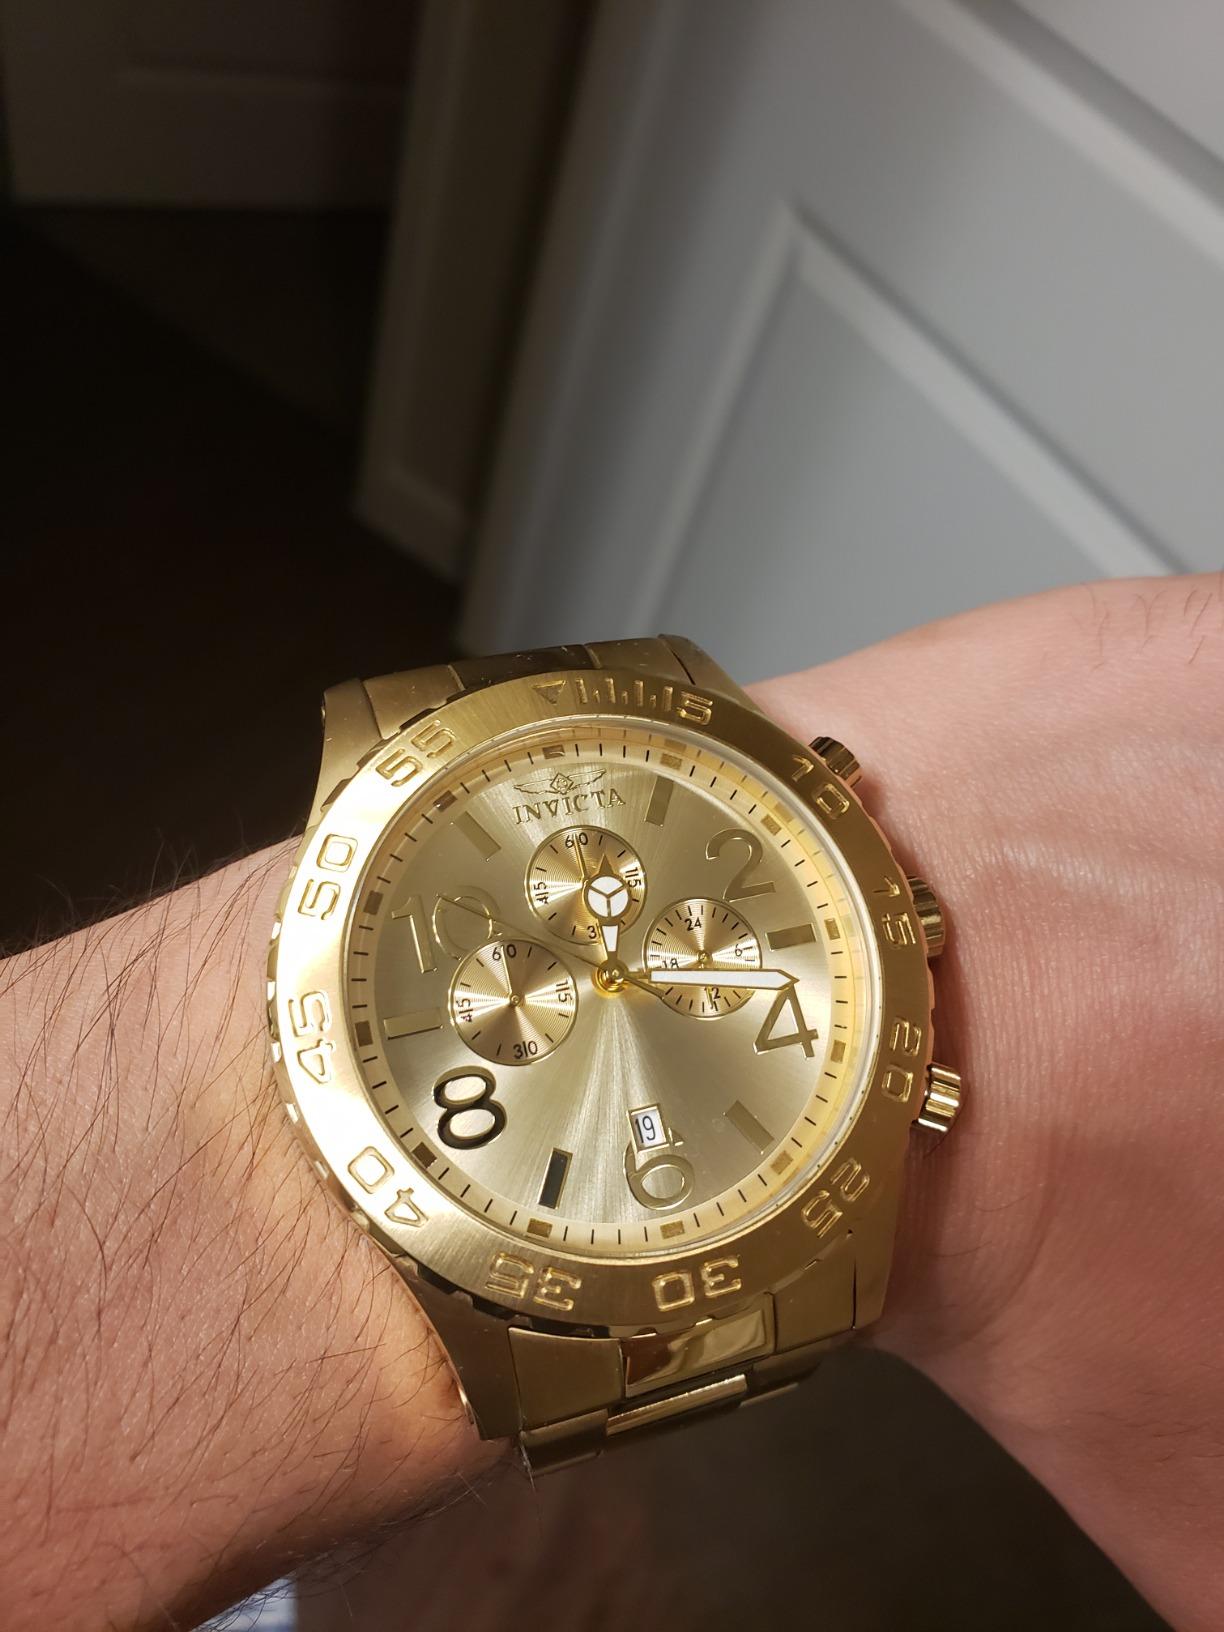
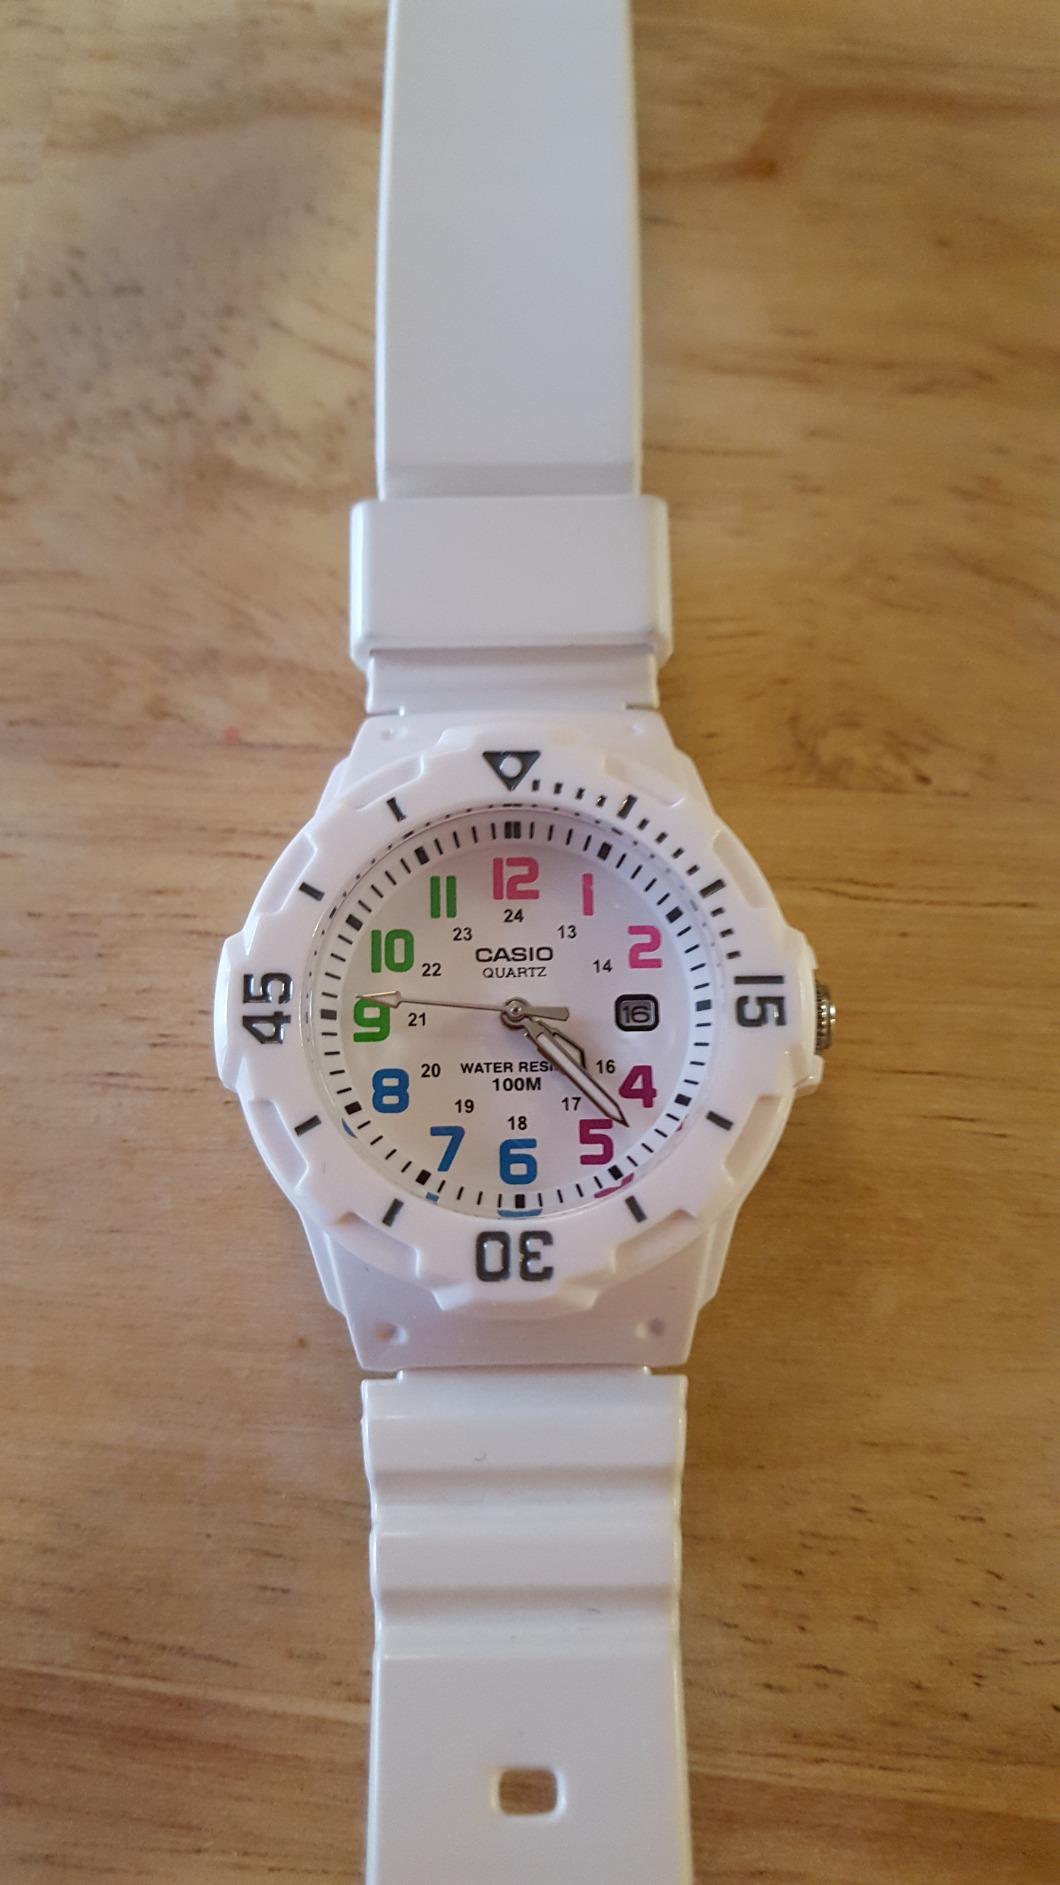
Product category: accessories_watch
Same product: no